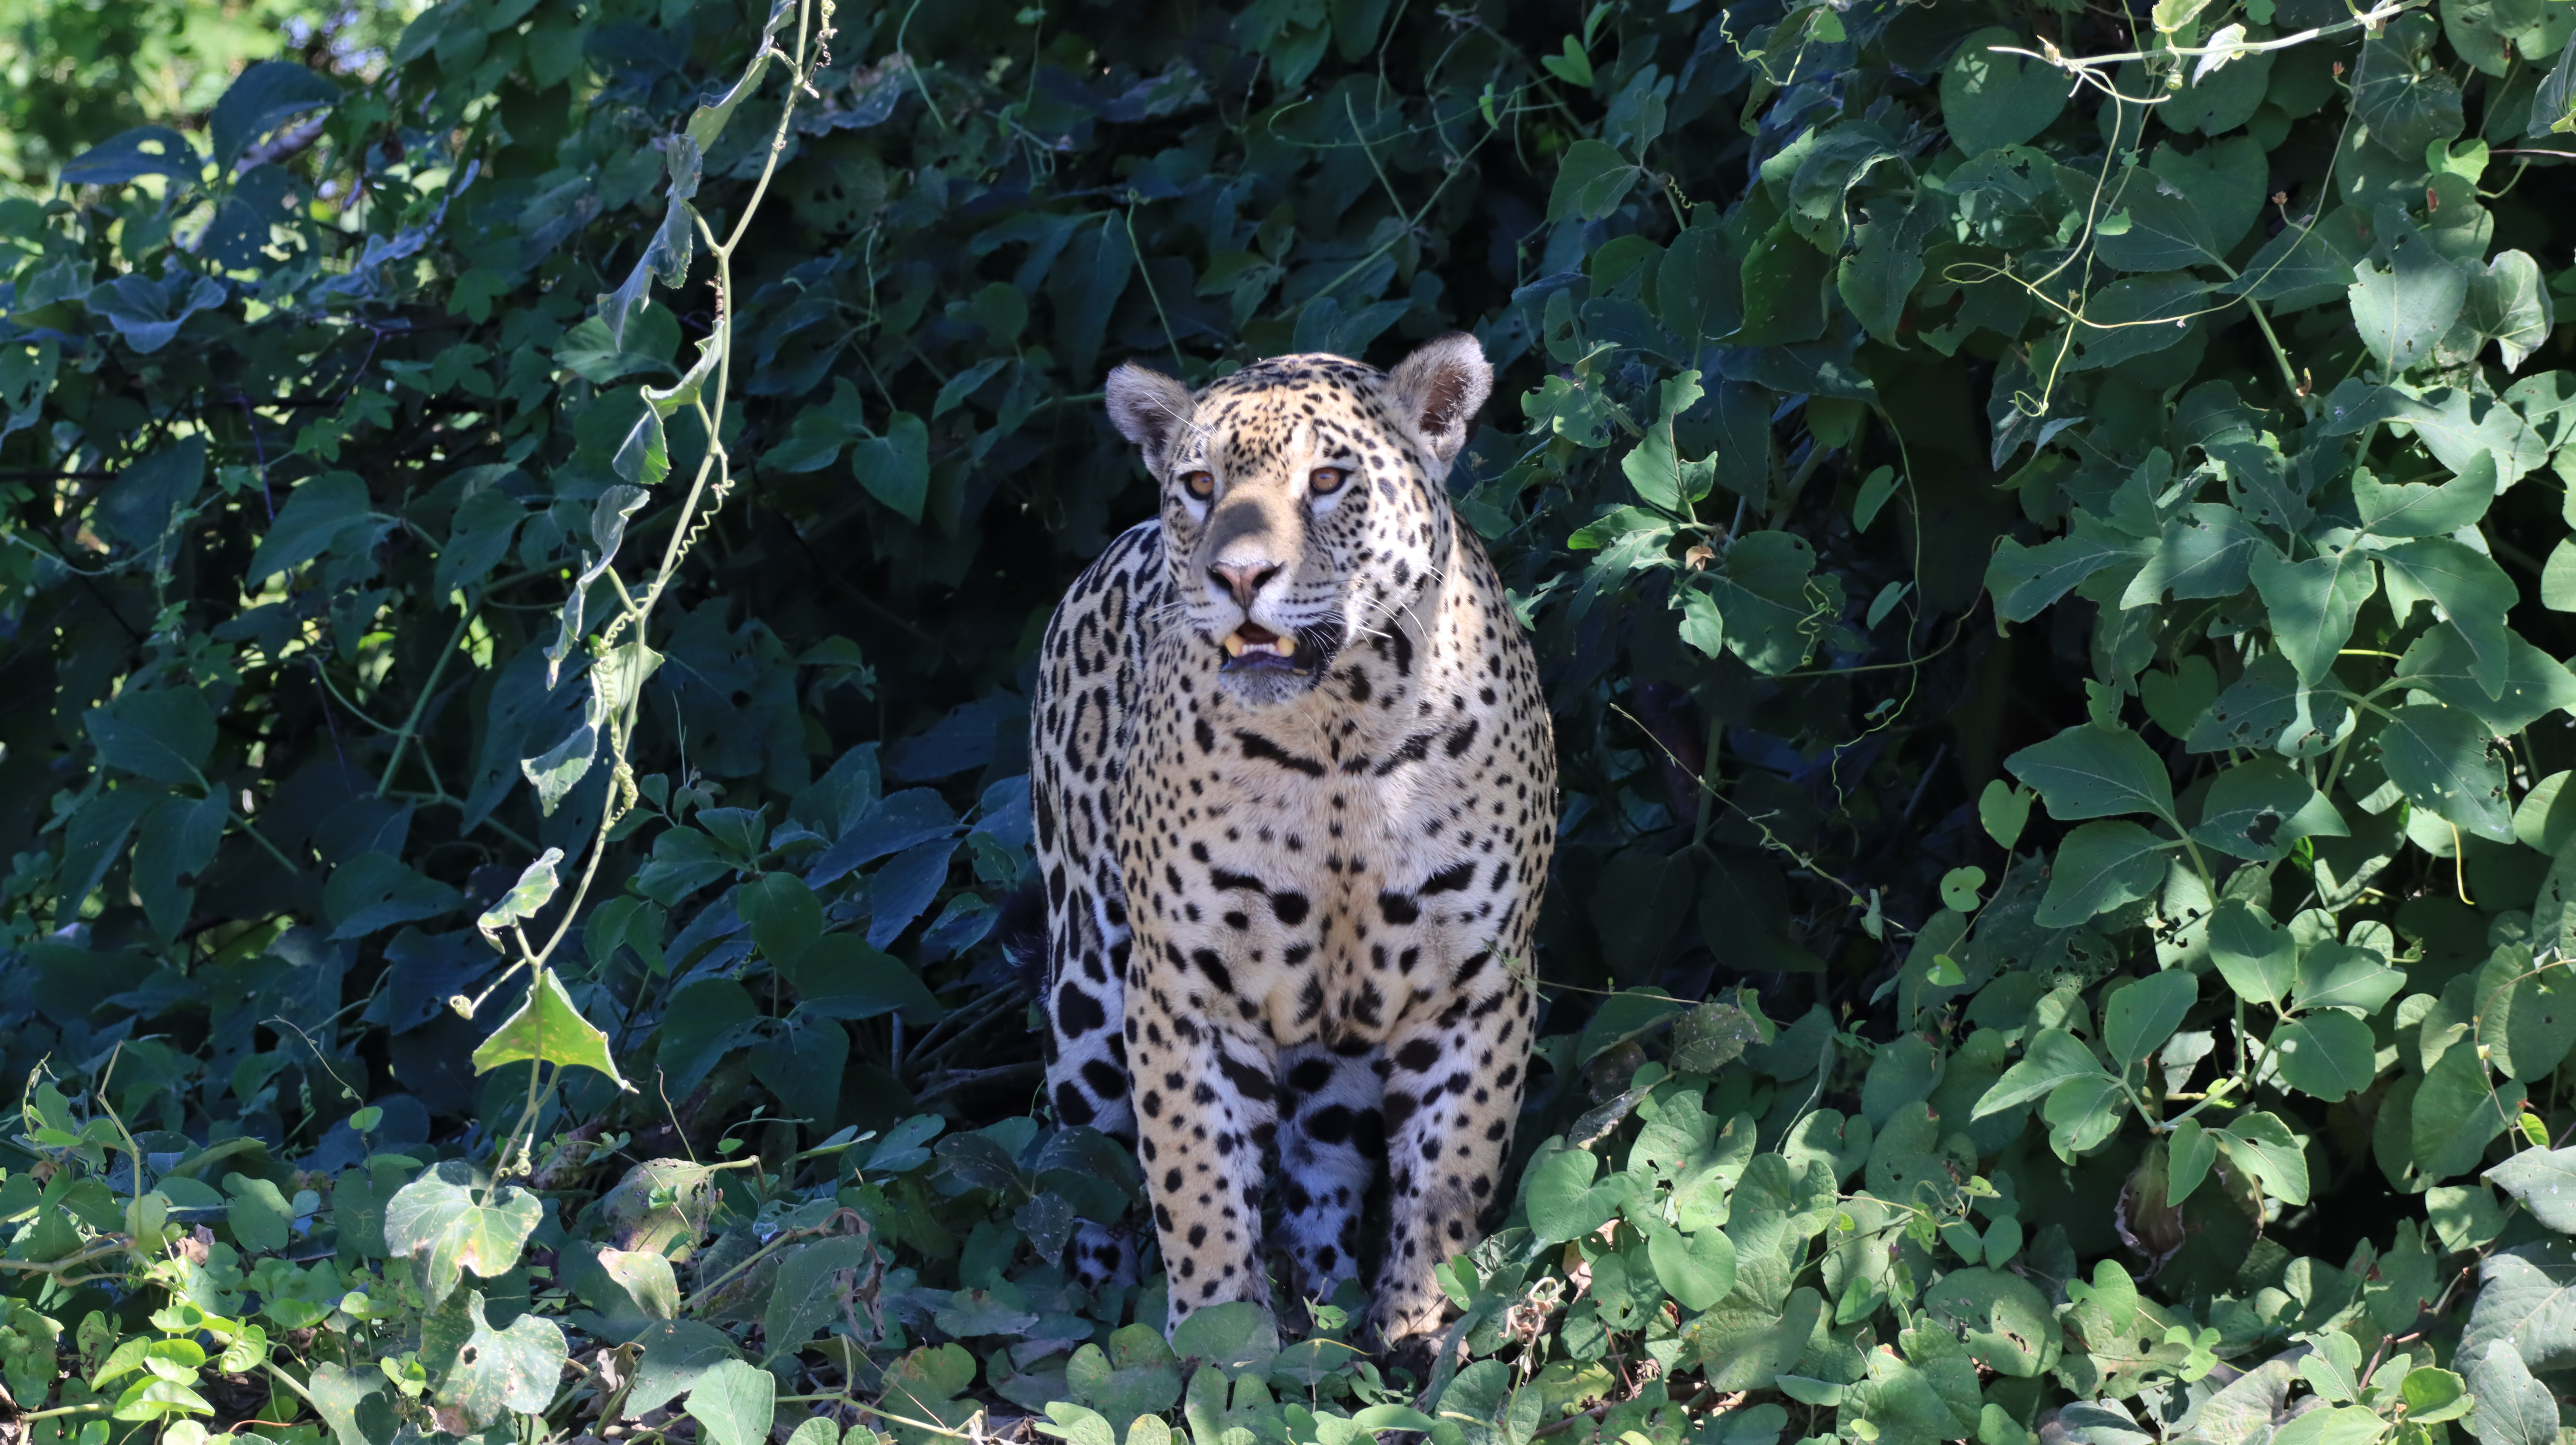
Jaguar: Marcela